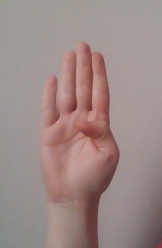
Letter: kaaf